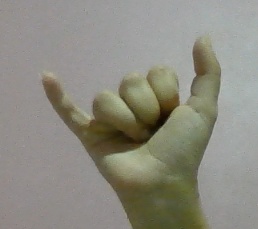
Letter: ya